NEC SX-8

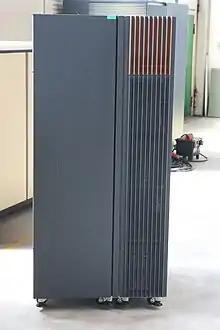
Front view of SX-8 frame

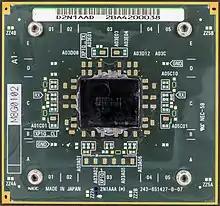
NEC SX-8 processor

The SX-8 is a supercomputer built by NEC Corporation. The SX-8 Series implements an eight-way SMP system in a compact node module and uses an enhanced version of the single chip vector processor that was introduced with the SX-6. The NEC SX-8 processors run at 2 GHz for vectors and 1 GHz for scalar operations. The SX-8 CPU operates at 16 GFLOPS and can address up to 128 GB of memory. Up to 8 CPUs may be used in a single node, and a complete system may have up to 512 nodes. The SX-8 series ranges from the single-CPU SX-8b system to the SX-8/4096M512, with 512 nodes, 4,096 CPUs, and a peak performance of 65 TFLOPS. There is up to 512 GB/s bandwidth per node (64 GB/s per processor). The SX-8 runs SUPER-UX, a Unix-like operating system developed by NEC.